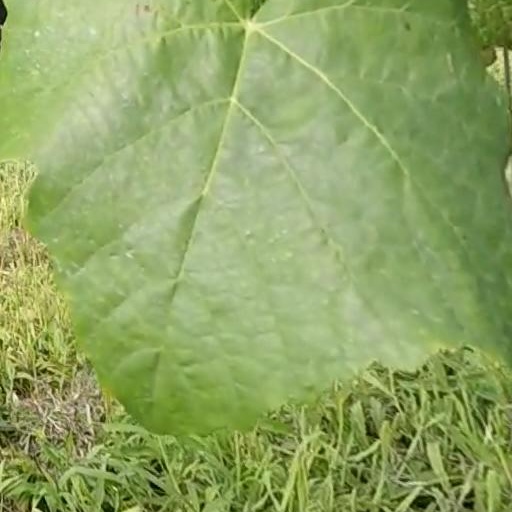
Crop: grape